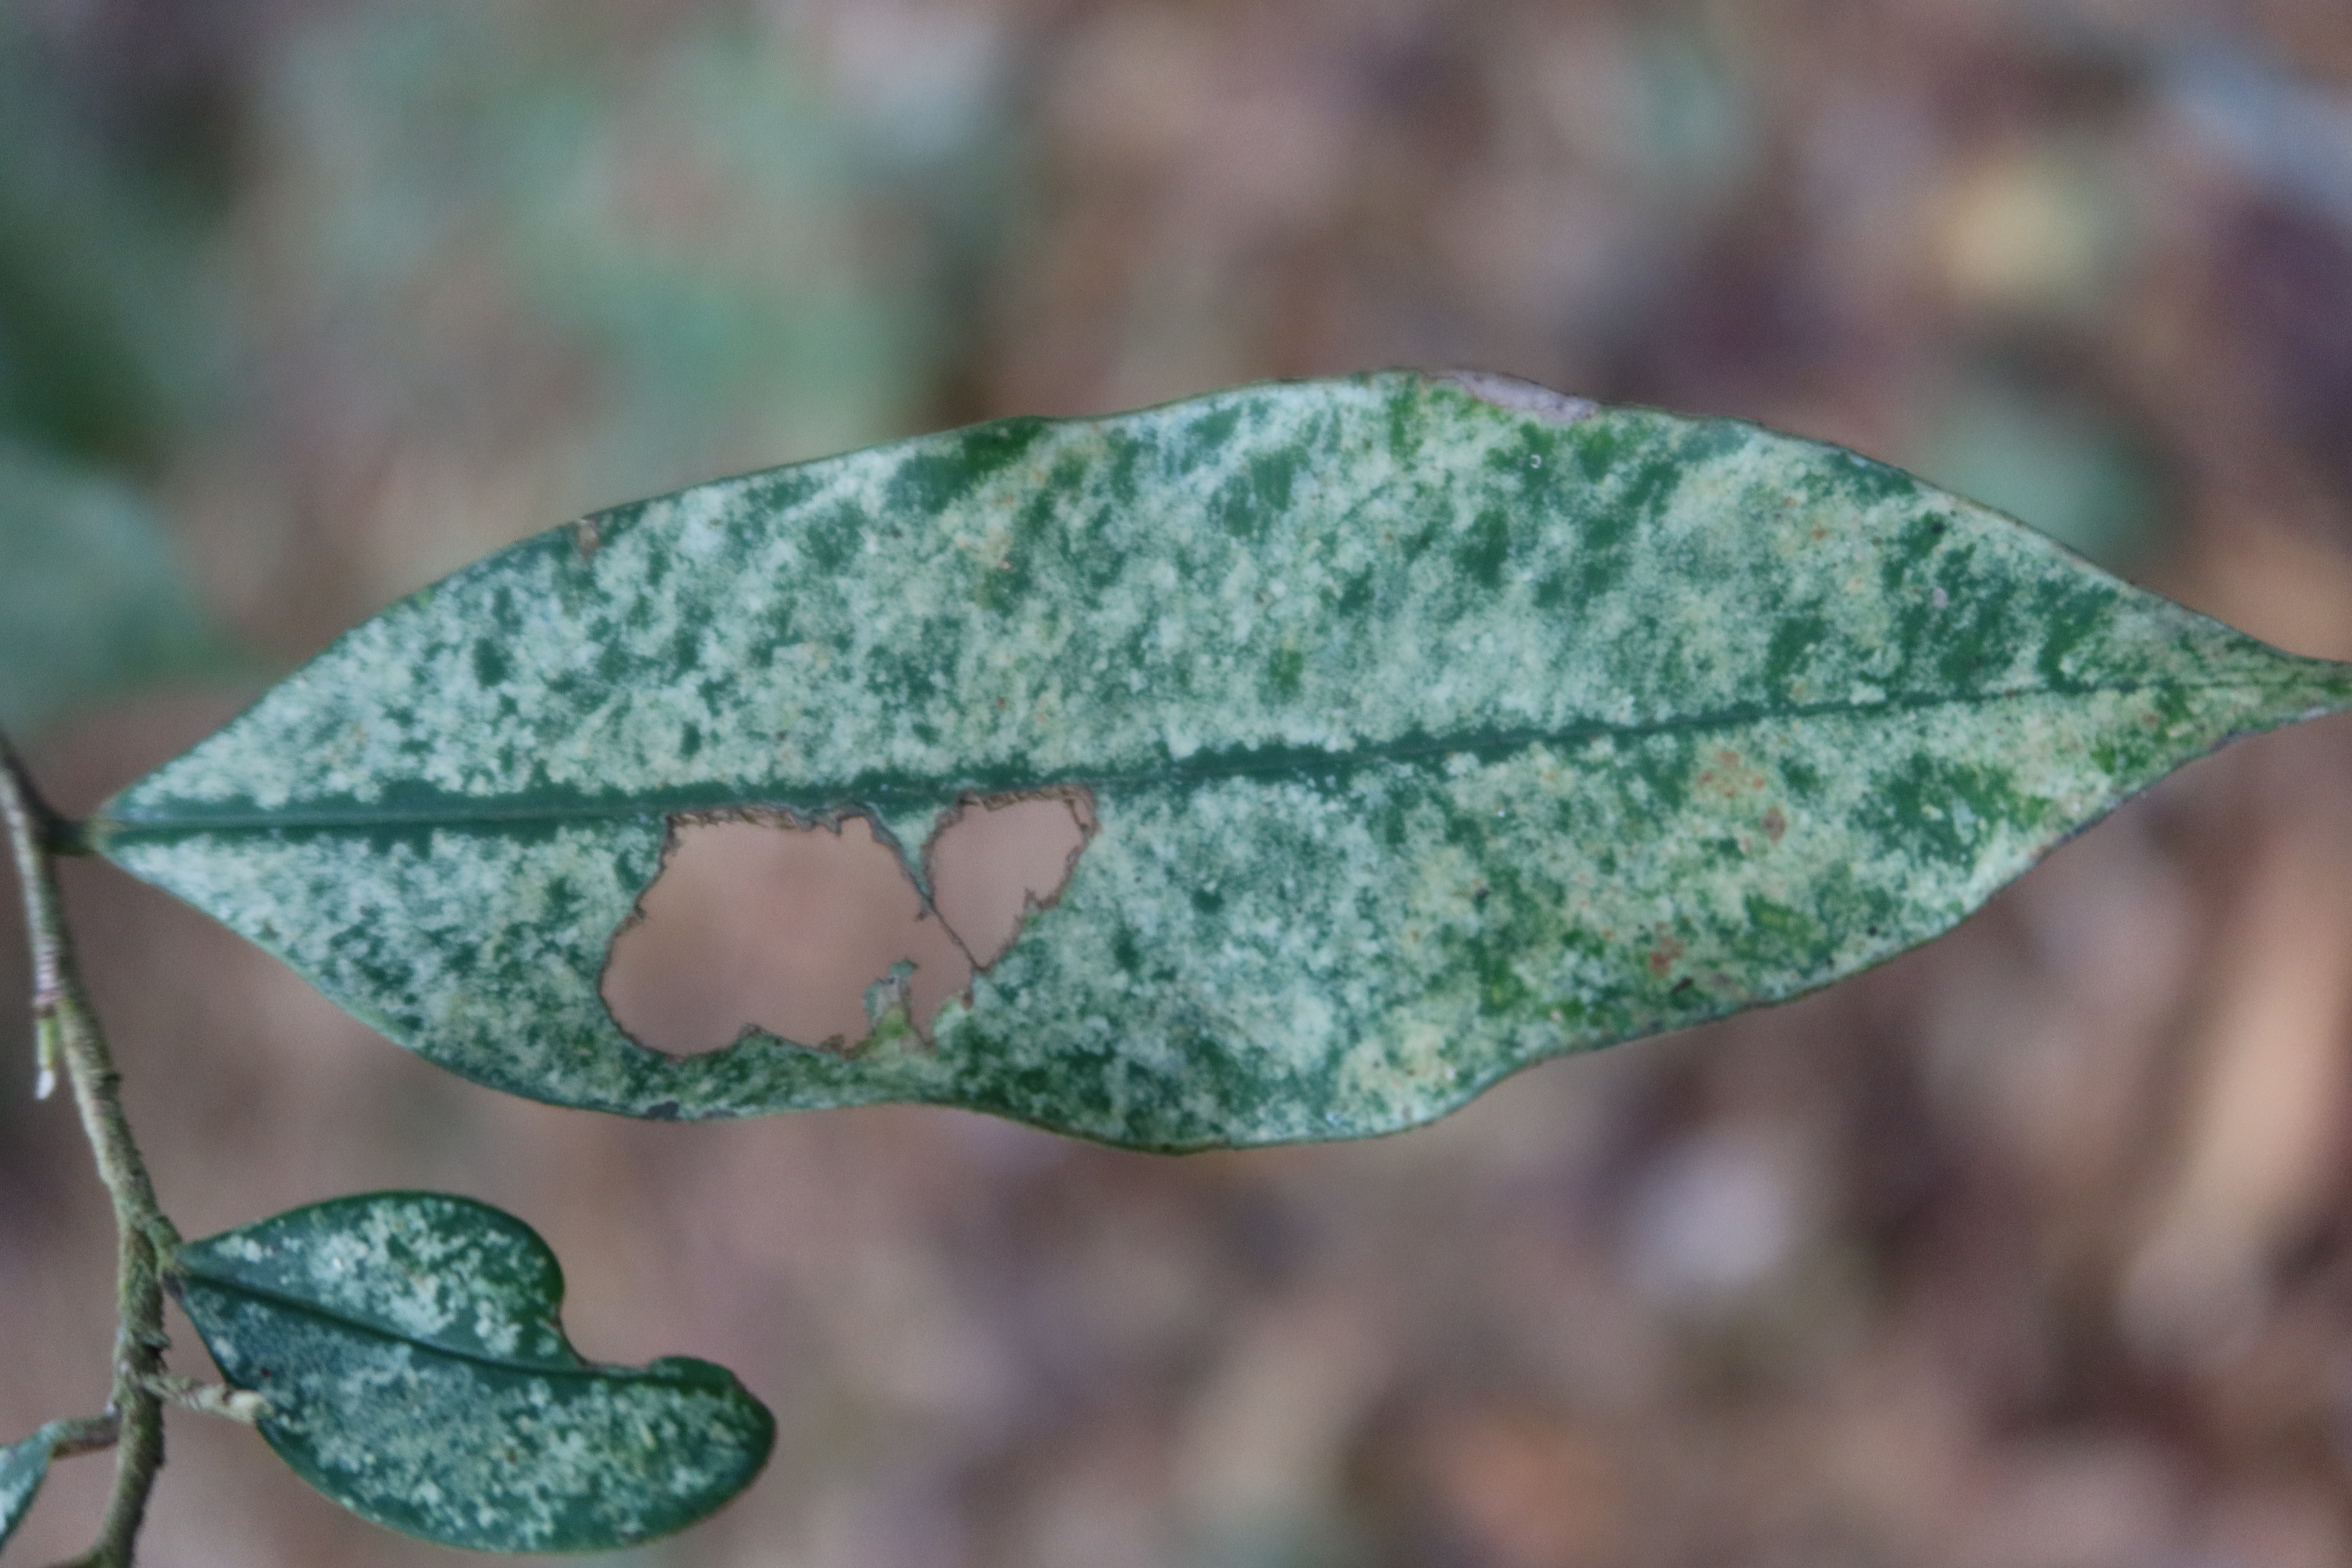
Label: Powdery mildew